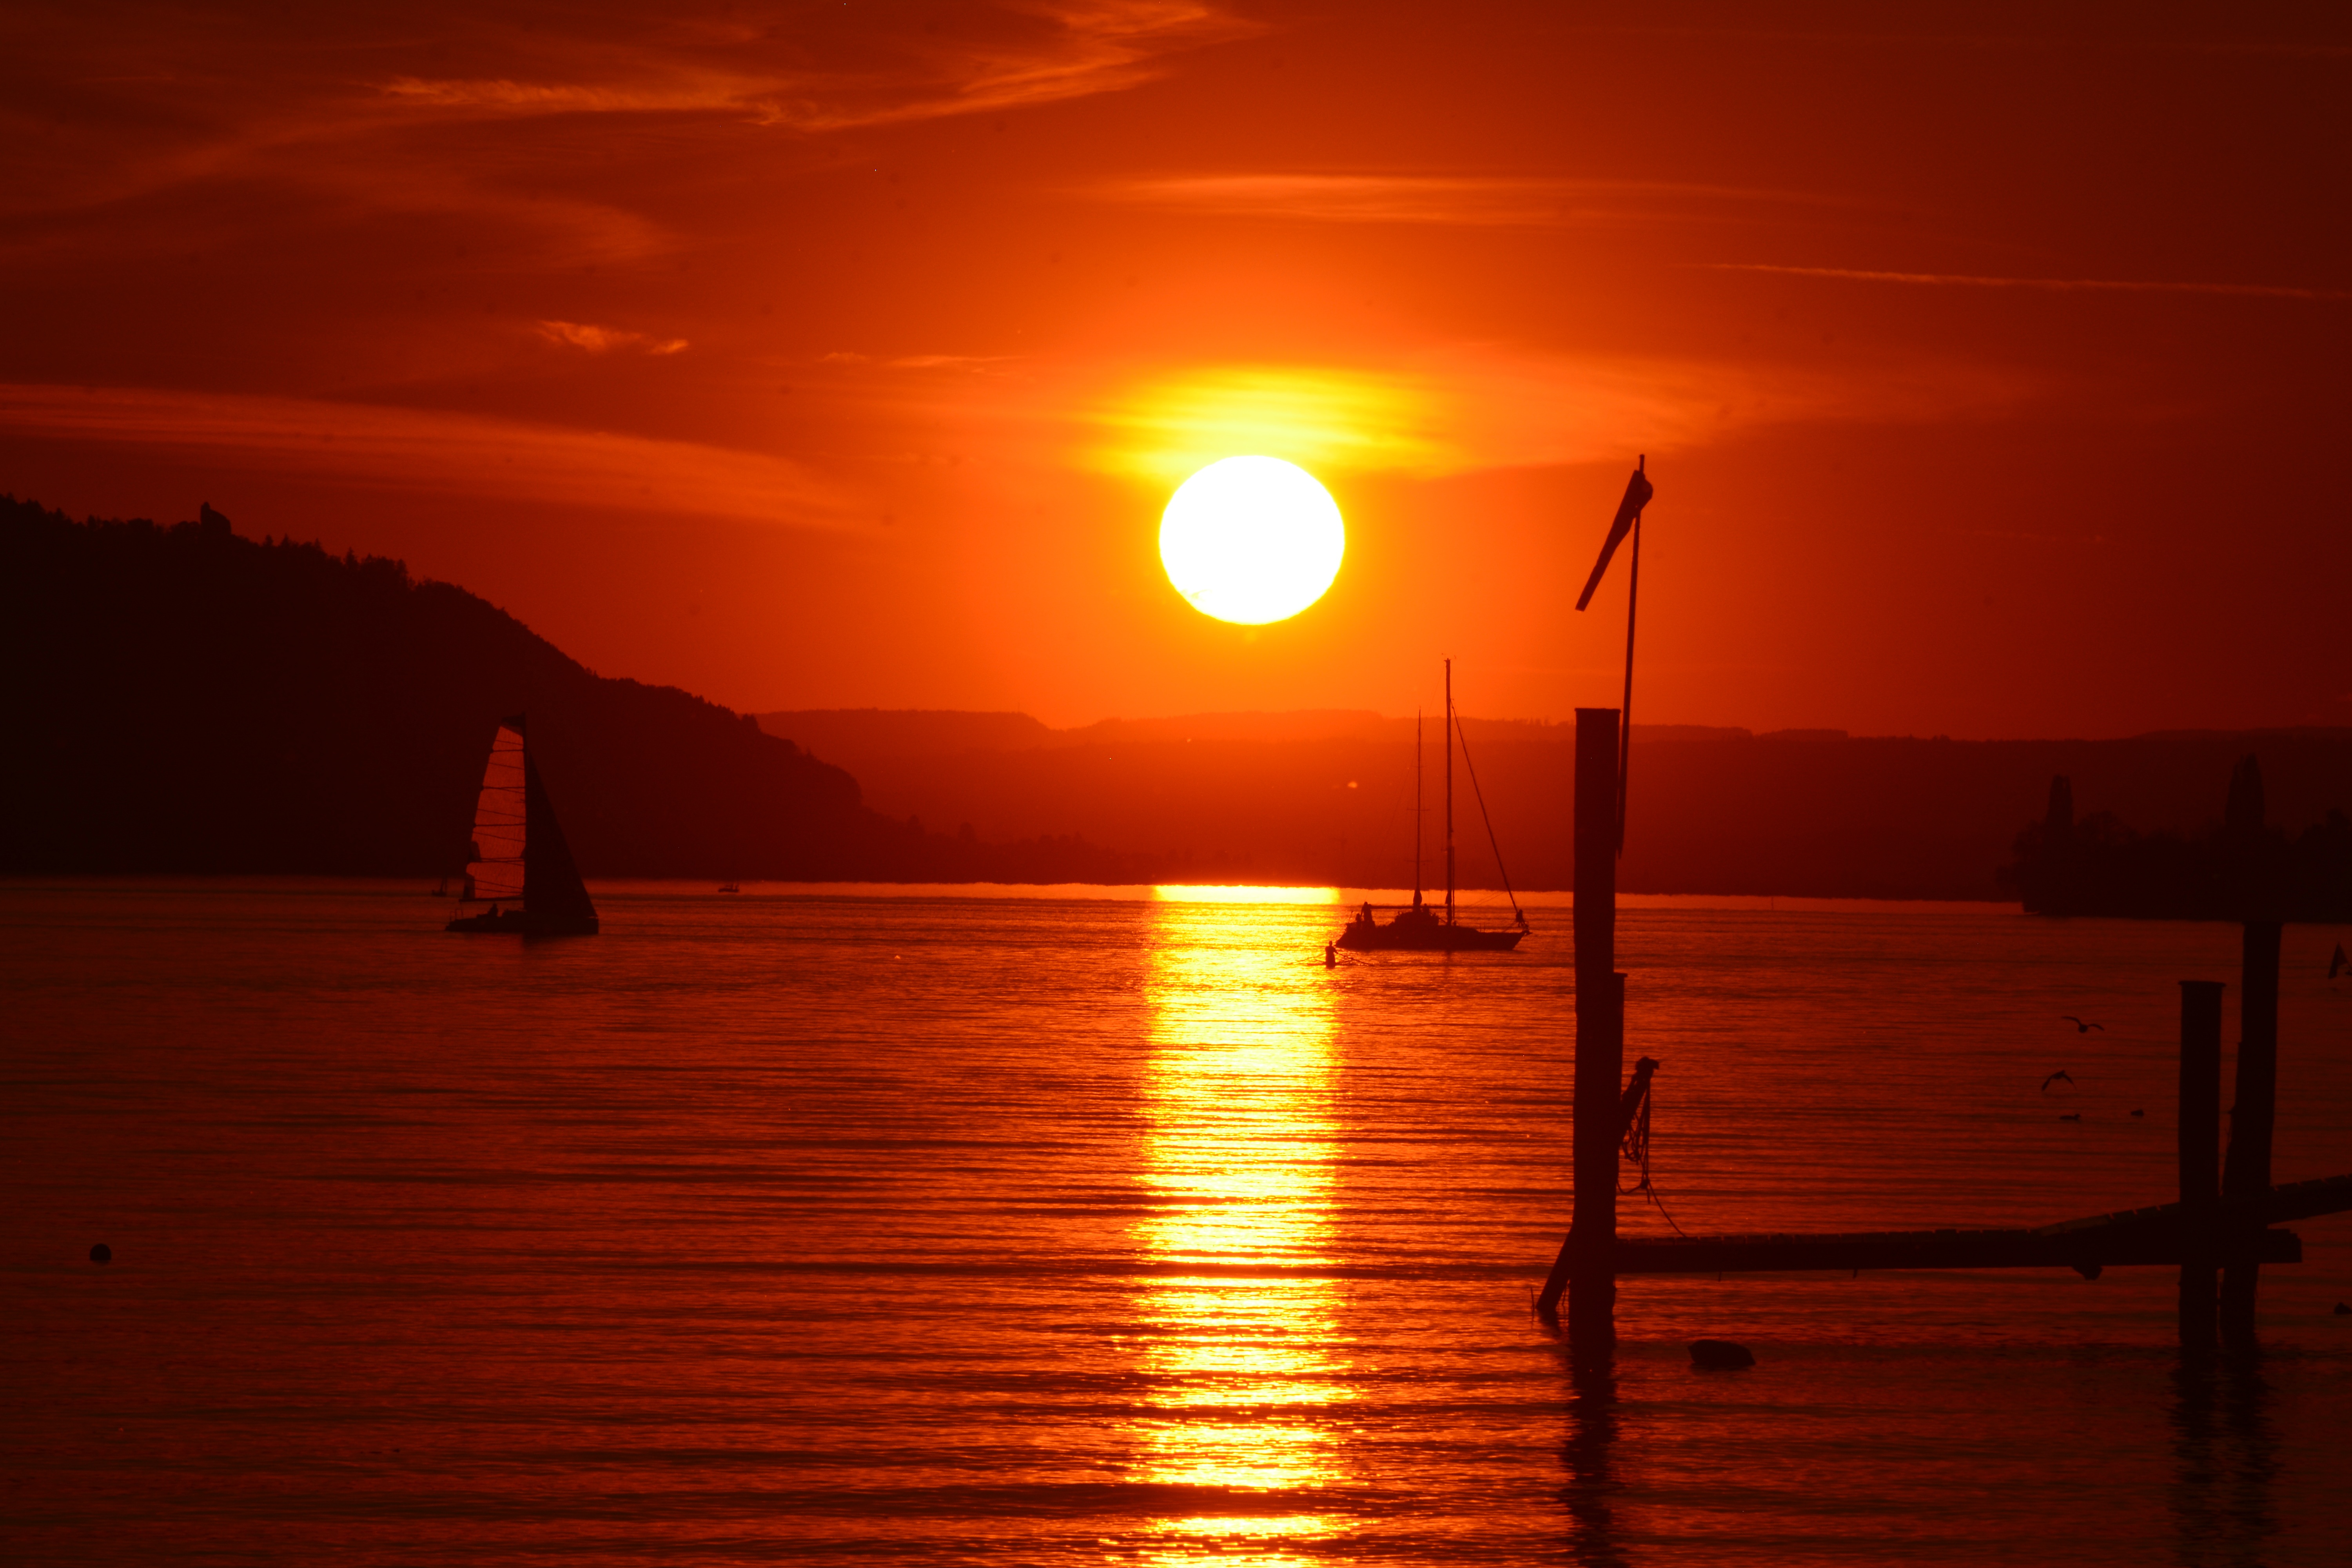
sunset, afterglow, sunrise, horizon, reflection, light, dawn, sea, atmosphere, morning, ocean, dusk, evening, sun, sunlight